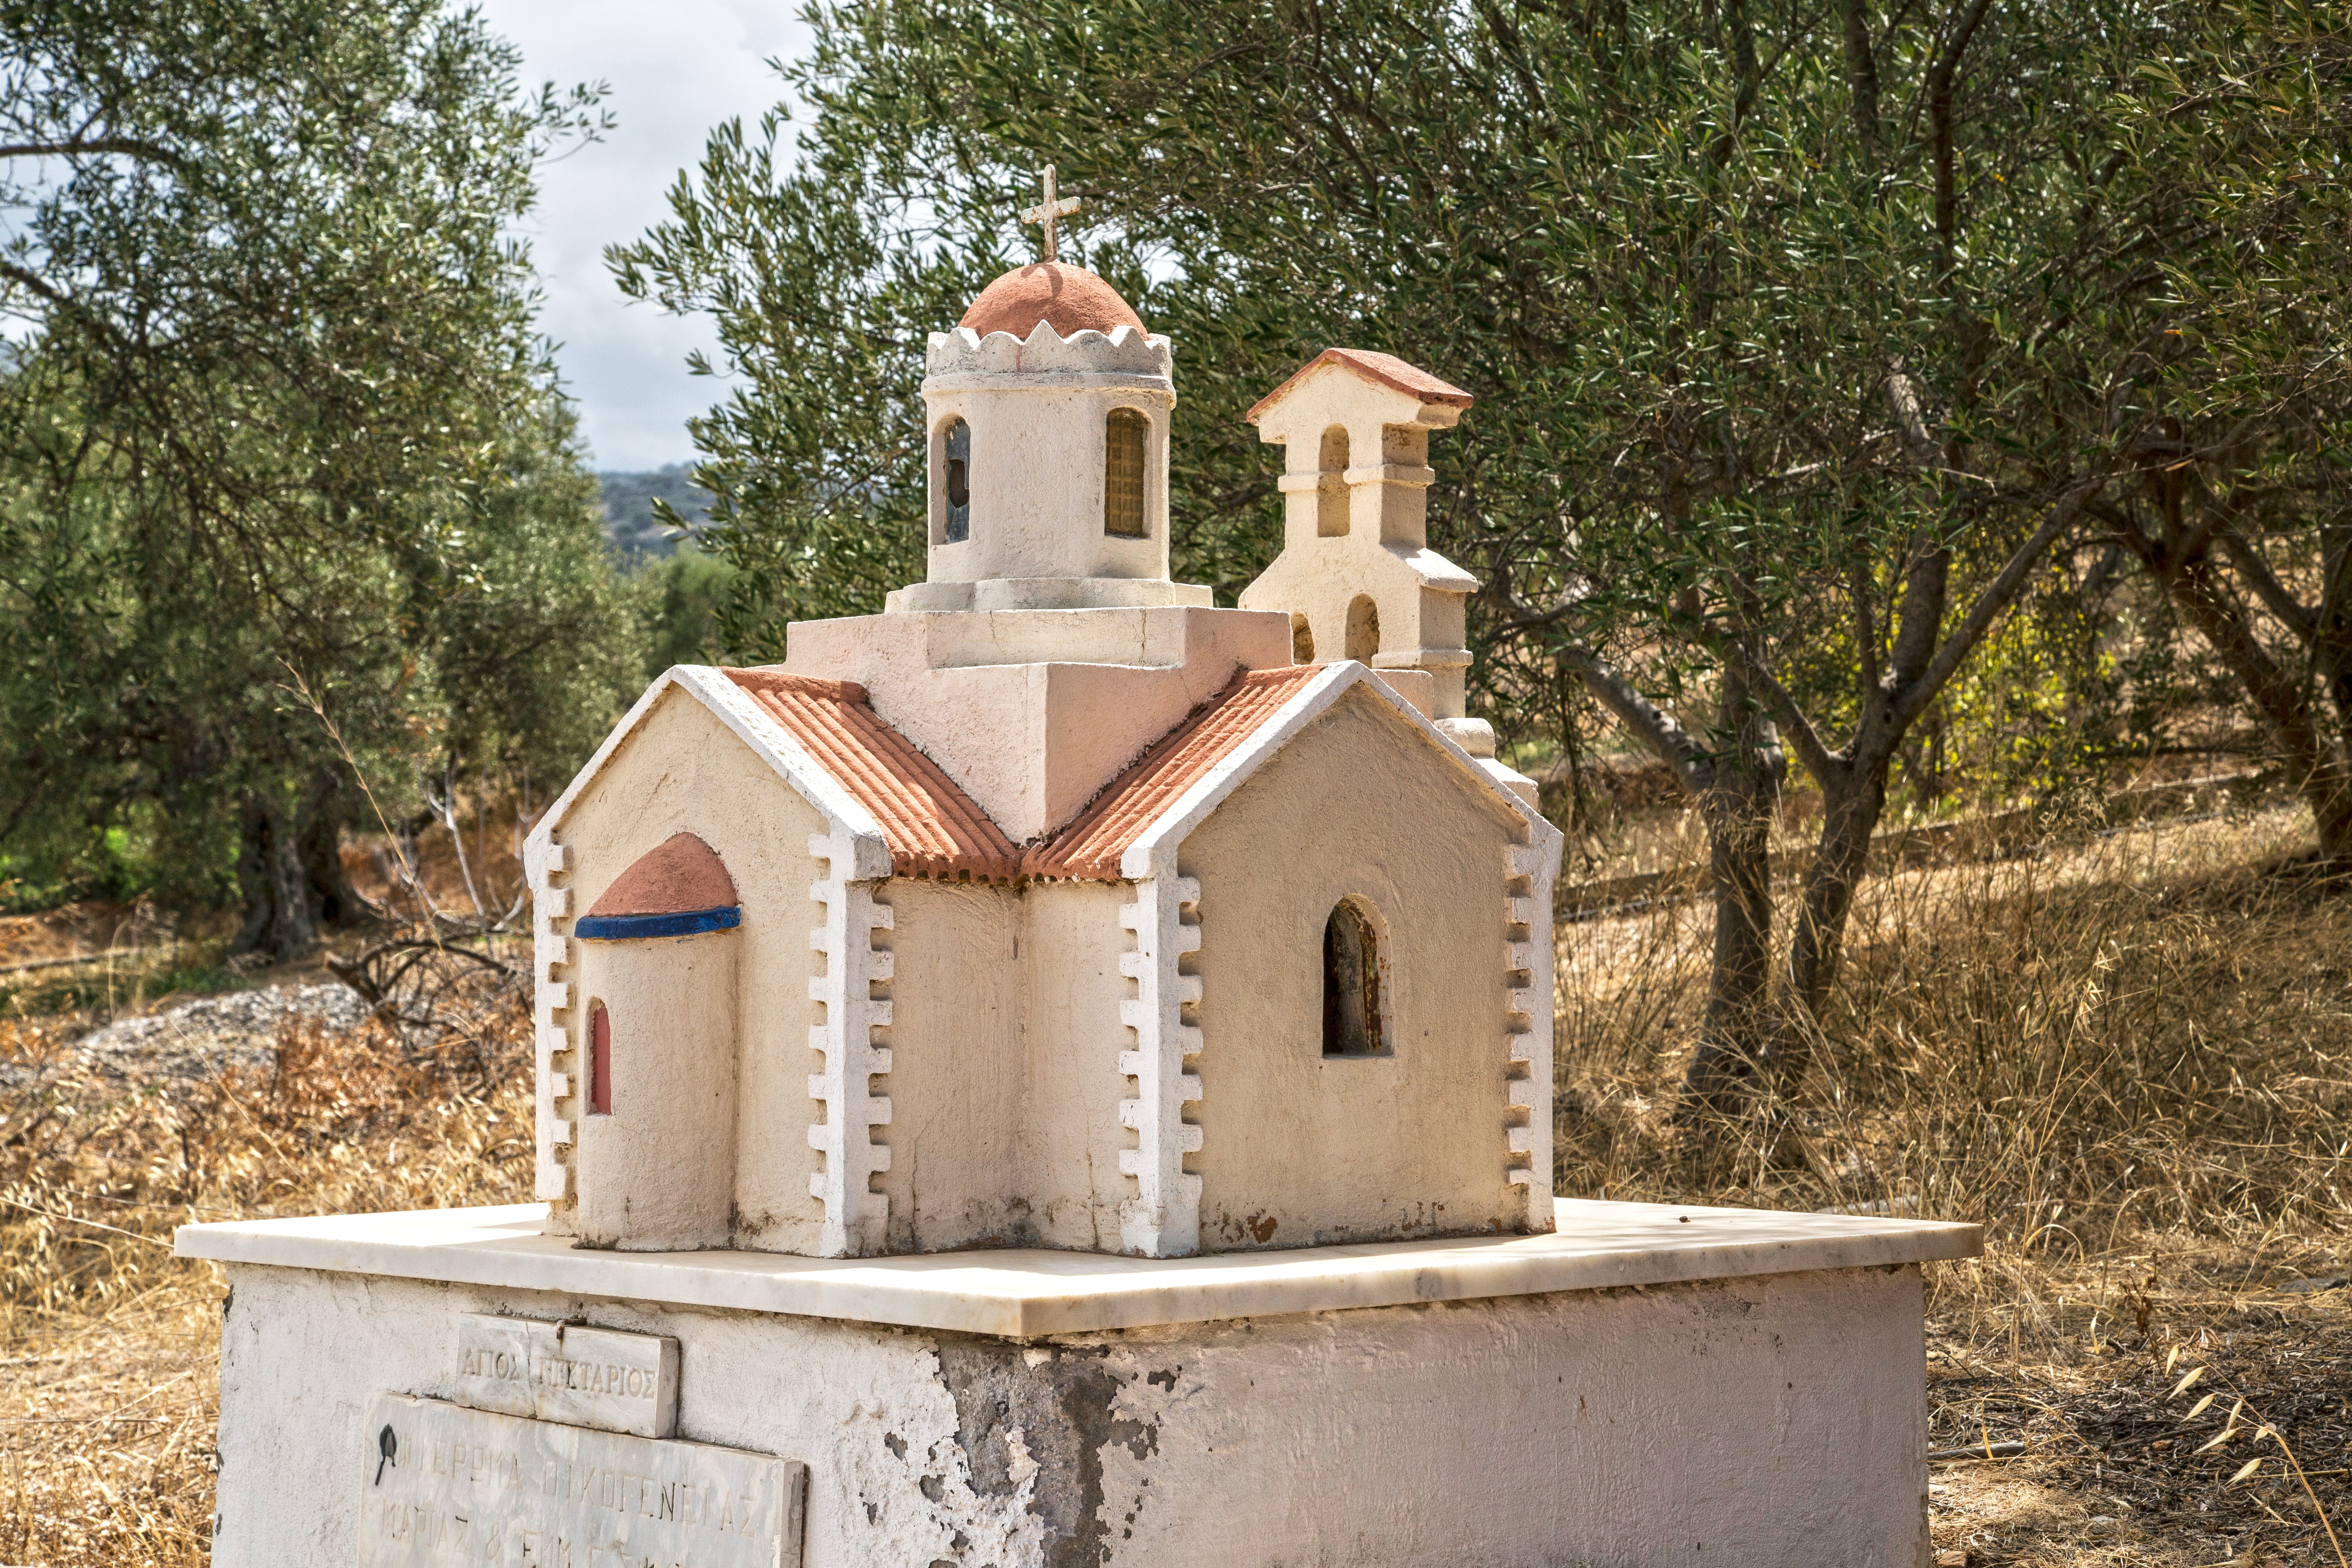
landscape, tree, architecture, house, building, summer, europe, rural, model, mediterranean, cottage, scenery, religion, island, landmark, church, chapel, cemetery, christian, tourism, catholic, temple, little, shrine, greece, history, christianity, historical, olive, crete, nature landscape